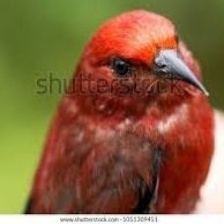
Species: APAPANE
Scientific name: HIMATIONE SANGUINEA